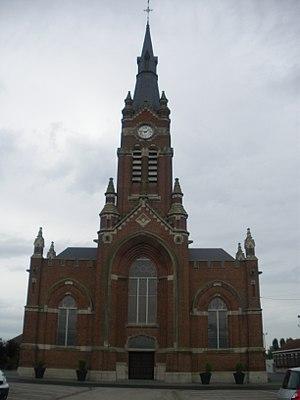
Vue de l'église Saint-Barthélémy de Vieux-Berquin.
Vieux-Berquin est une commune française, située dans le département du Nord en région Hauts-de-France.